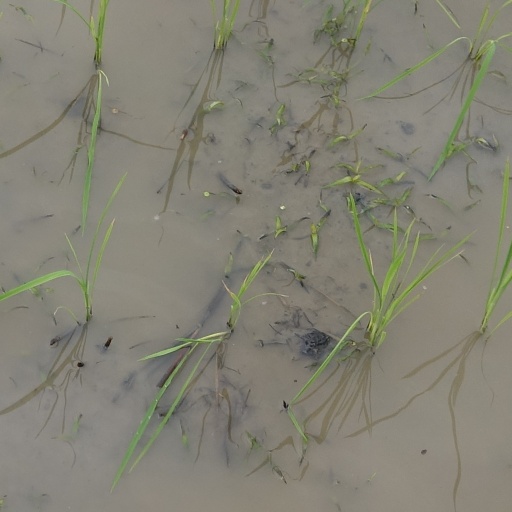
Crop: rice